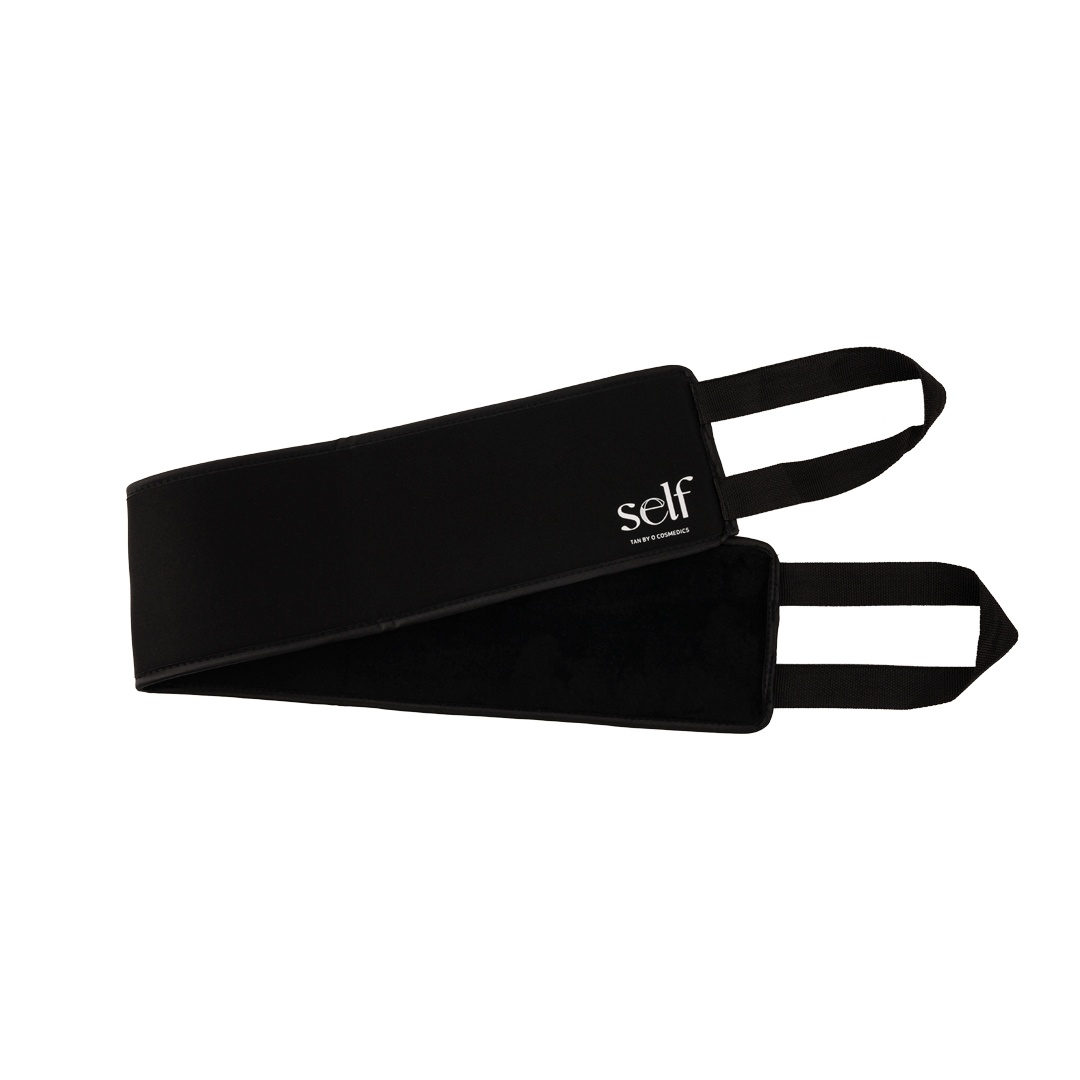
SELF Tan Back Tan Applicator
The SELF Tan Back Tan Applicator offers an easy tan application process for difficult-to-reach areas. Made with a dual velvet side for even and streak-free application and fabric to keep hands clean. The wide hand straps and long applicator length offer a comfortable tanning experience. Reusable, easy to clean and designed to use with all SELF Tan products for professional and flawless results How to Use Apply SELF Tan Bronzing Foam onto one half of the velvet back applicator. Fold the applicator in half to disperse product for even coverage. Hold the side of the applicator handles and glide the applicator smoothly over your back in a buffing motion. Repeat application (if required) until the whole back area has been evenly covered.
Brand: Lovoir Skin Body & Beauty
Category: Health & Beauty > Personal Care > Cosmetics > Skin Care > Tanning Products